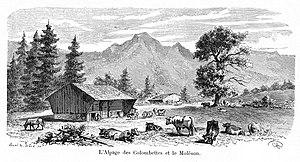
Le Moléson est un sommet des Préalpes fribourgeoises culminant à 2 002 mètres d'altitude. Il est situé dans le canton de Fribourg, non loin de Bulle et de Gruyères.
Gustave Louis Gabriel Roux, né à Grandson le 30 décembre 1828, décédé à Genève le 22 mars 1885, est un illustrateur, aquarelliste et musicien suisse.